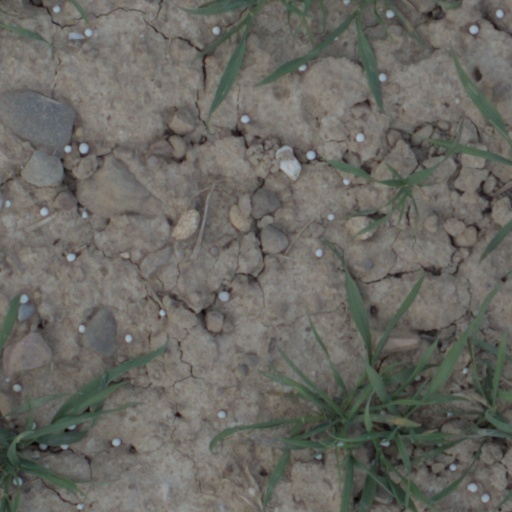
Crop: wheat